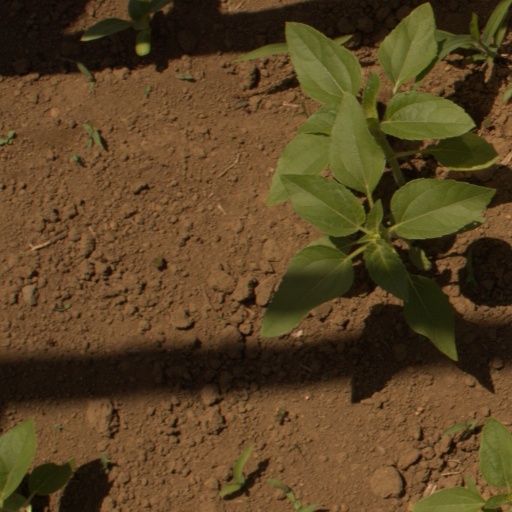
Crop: Jerusalem artichoke